Wildlife of Zanzibar

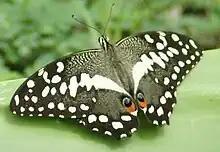
"Papilio demodocus" in Zanzibar, Nungwi

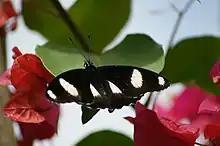
Widespread species of the Danaid eggfly ("Hypolimnas misippus"), nymphalid butterfly in Nungwi.

The islands of Zanzibar have a large number of butterflies. Pete village, has the Zanzibar Butterfly Centre (ZBC), which was established in 2008. At this centre, local butter fly species are farmed for which training on the knowledge of their botanical and natural habitats are provided to a large number of farmers. This enables farmers to have additional avenues for income generation. The farmers have also established a "Farmers Council" to interact and disseminate the knowledge acquired, to other farmers. The farming involves creating a small netted enclosure with food plants placed in it to attract butterflies. Out of the butterflies caught in the netted enclosure, the female species are segregated into another breeding cage where they lay eggs, which are then kept in a pest free box to hatch caterpillars or larva. The hatching process takes about two weeks. Following the hatching, they are allowed to pupate on the underside of selected leaves, which again takes about two weeks. The pupae are then sold by the farmers, after retaining some stock for further regeneration in the cages. This project has been assisted by the Critical Ecosystem Partnership Fund. The ZBC works in close association with Jozani Chwaka Bay National Park, Jozani Environmental Conservation Association (JECA) and Pete Development Association (PDA). The butterfly known as the "flying handkerchief" can be seen in this village. However, bigger and larger butterflies are seen in the wild.